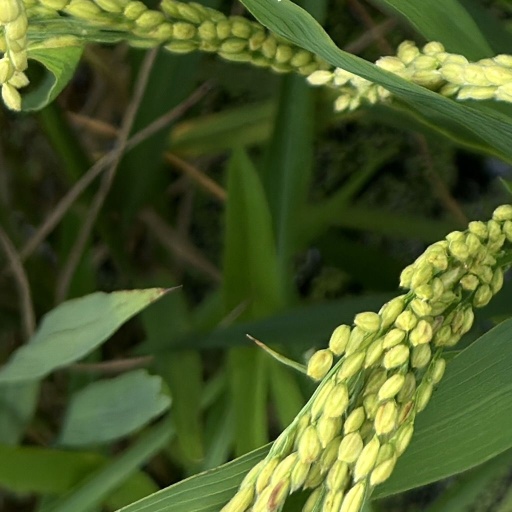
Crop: rice